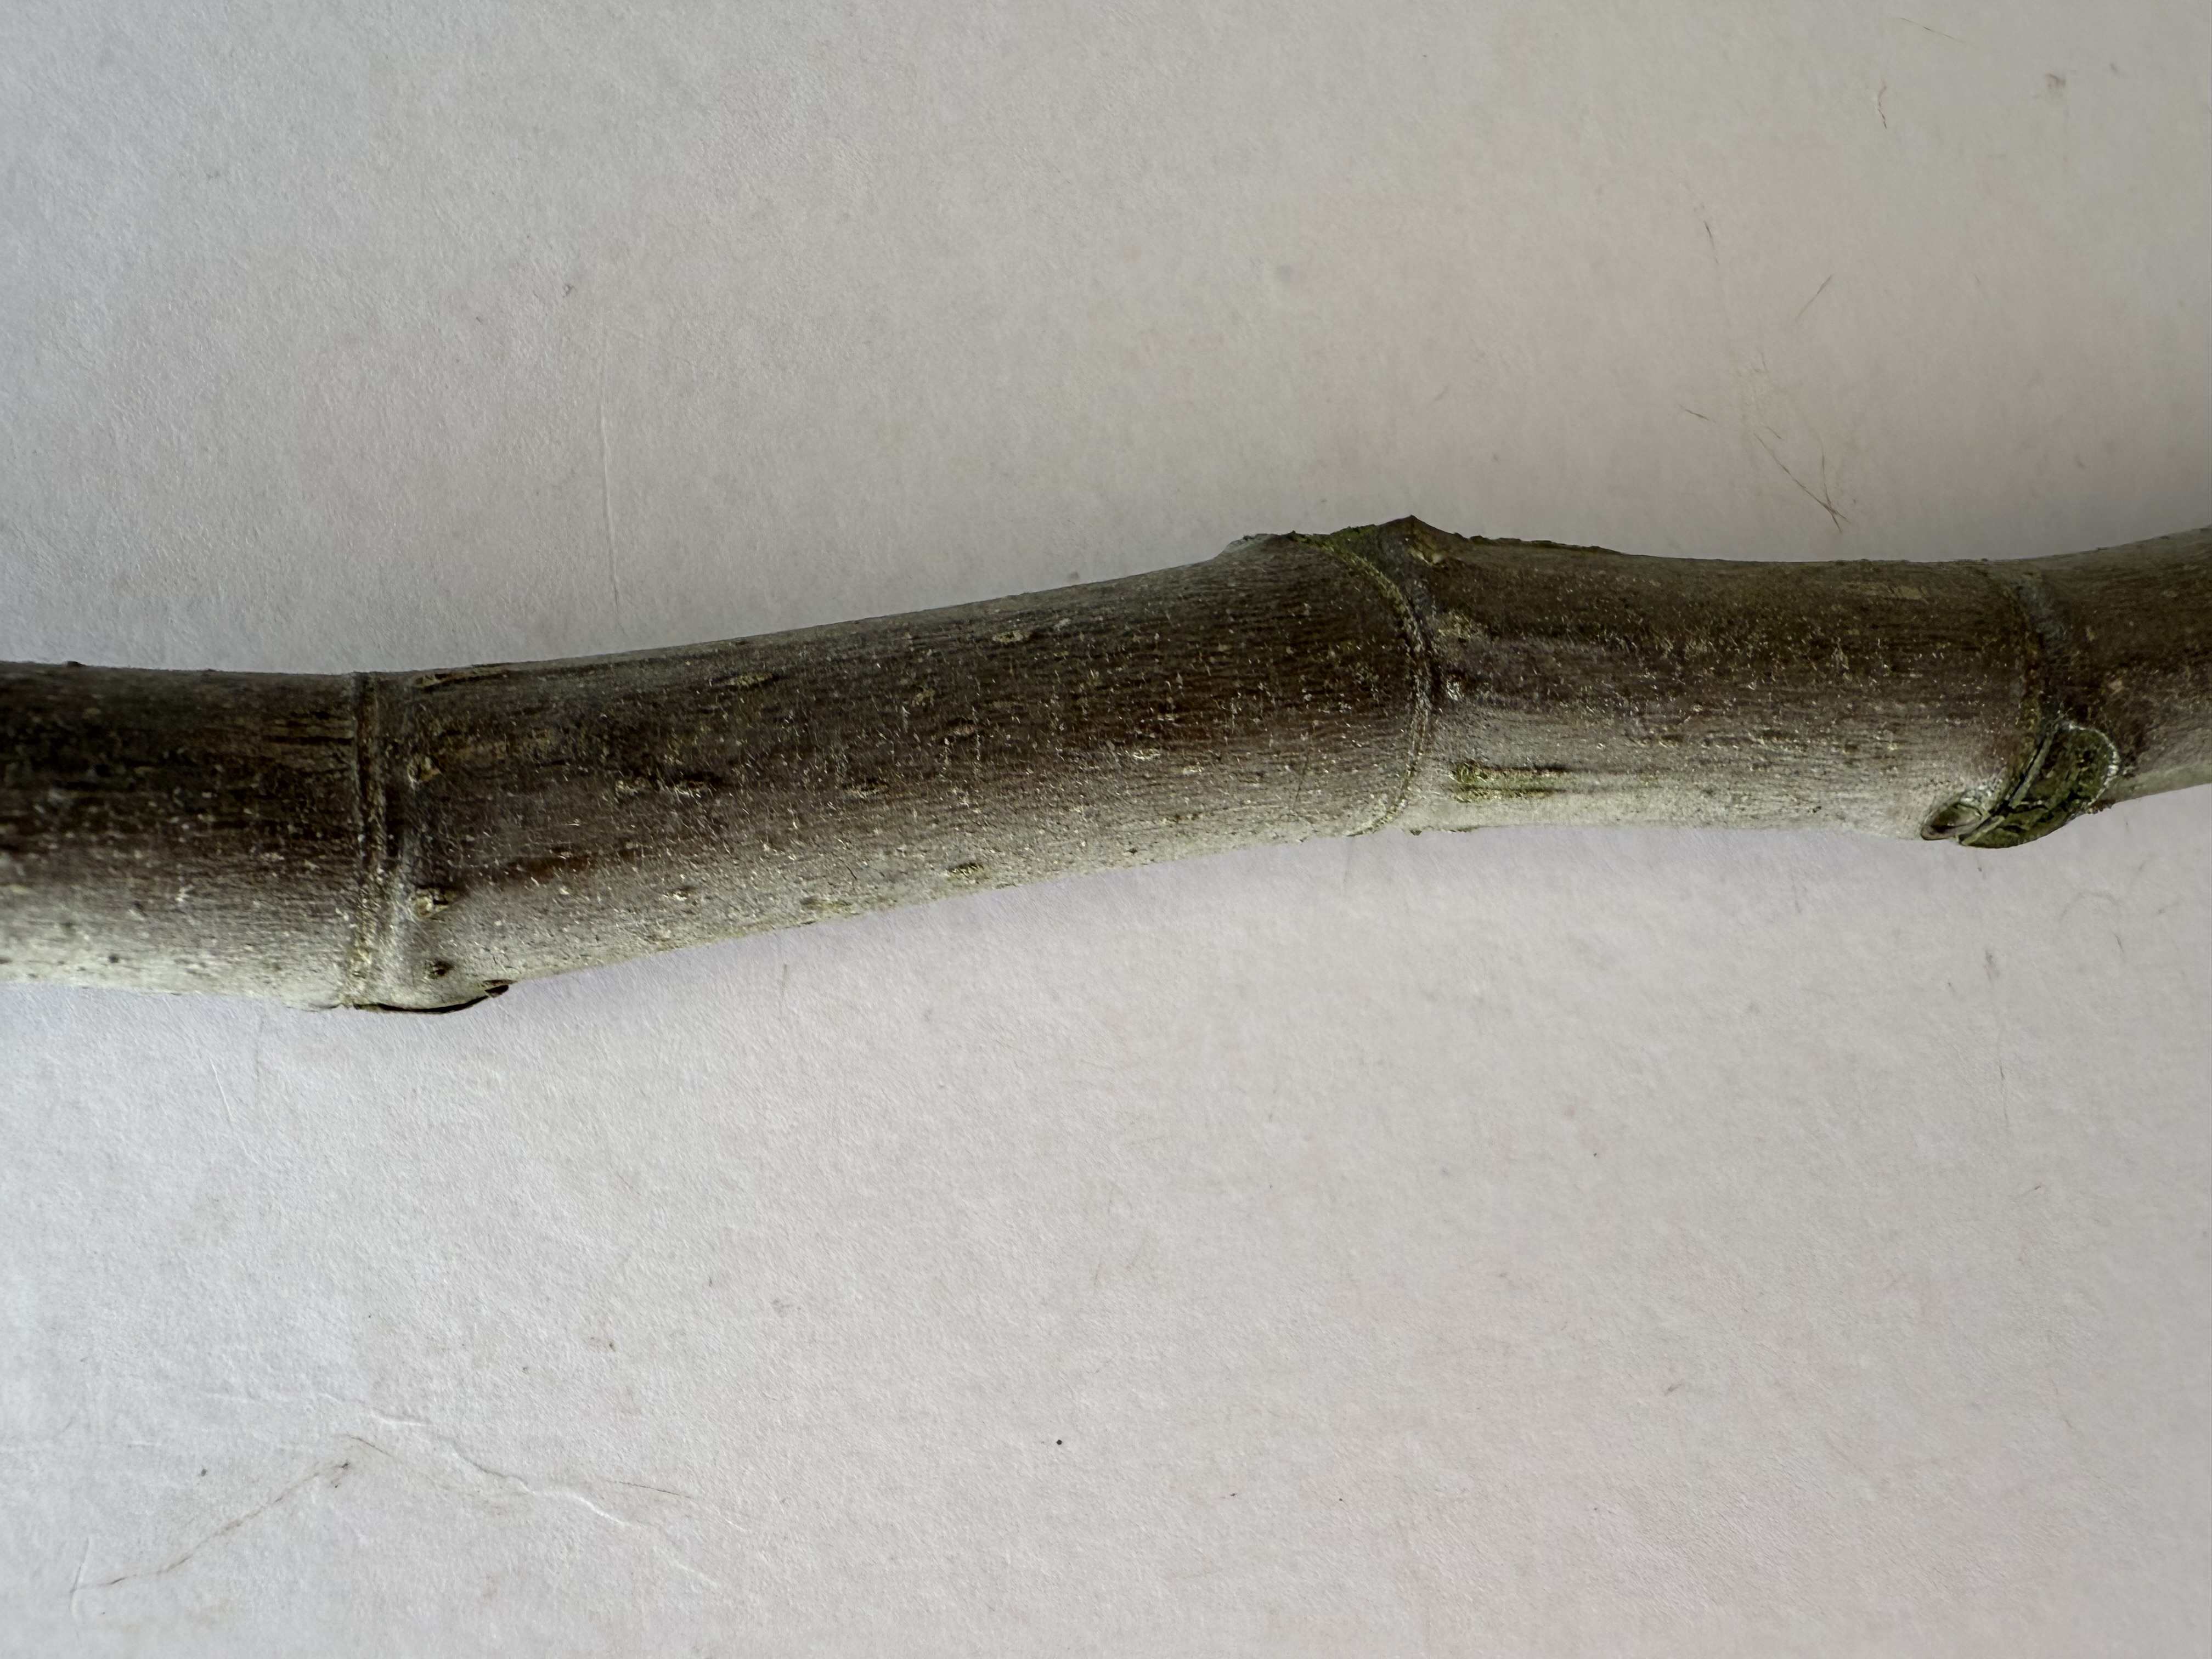
Variety: Black Fig